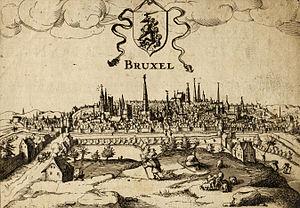
Le quartier du centre est le quartier au centre du Pentagone dans la ville de Bruxelles en Belgique. Il correspond en grande partie à l'intérieur de la première enceinte.
Bruxelles ou la ville de Bruxelles est une commune de Belgique de 183 287 habitants, capitale de la Belgique, de la Fédération Wallonie-Bruxelles, de la Communauté flamande ainsi que le siège de plusieurs institutions de l'Union européenne. La commune porte le titre honorifique de ville. Elle est située au centre de la région de Bruxelles-Capitale et est entourée par d'autres communes qui constituent avec elle cette région de 19 communes peuplée de 1 211 026 habitants au 1ᵉʳ janvier 2020 et dotée de l'autorité supra-communale d'un gouvernement et d'un parlement. À l'extérieur s'étend la périphérie bruxelloise débordant dans la Région flamande dans laquelle la région bruxelloise est enclavée pour former l'agglomération bruxelloise.
Bruxelles [bʁysɛl], parfois aussi appelé aire urbaine de Bruxelles ou Grand Bruxelles, est une ville et une agglomération de Belgique qui s'étend au-delà des limites administratives de la Région de Bruxelles-Capitale pour englober des parties du Brabant wallon et l'arrondissement de Hal-Vilvorde, et au centre de laquelle se trouve la commune de Bruxelles proprement dite, dont le nom utilisé par la constitution belge est ville de Bruxelles.